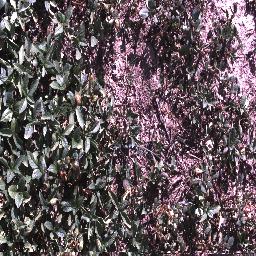
Label: negative